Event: Nepal Earthquake
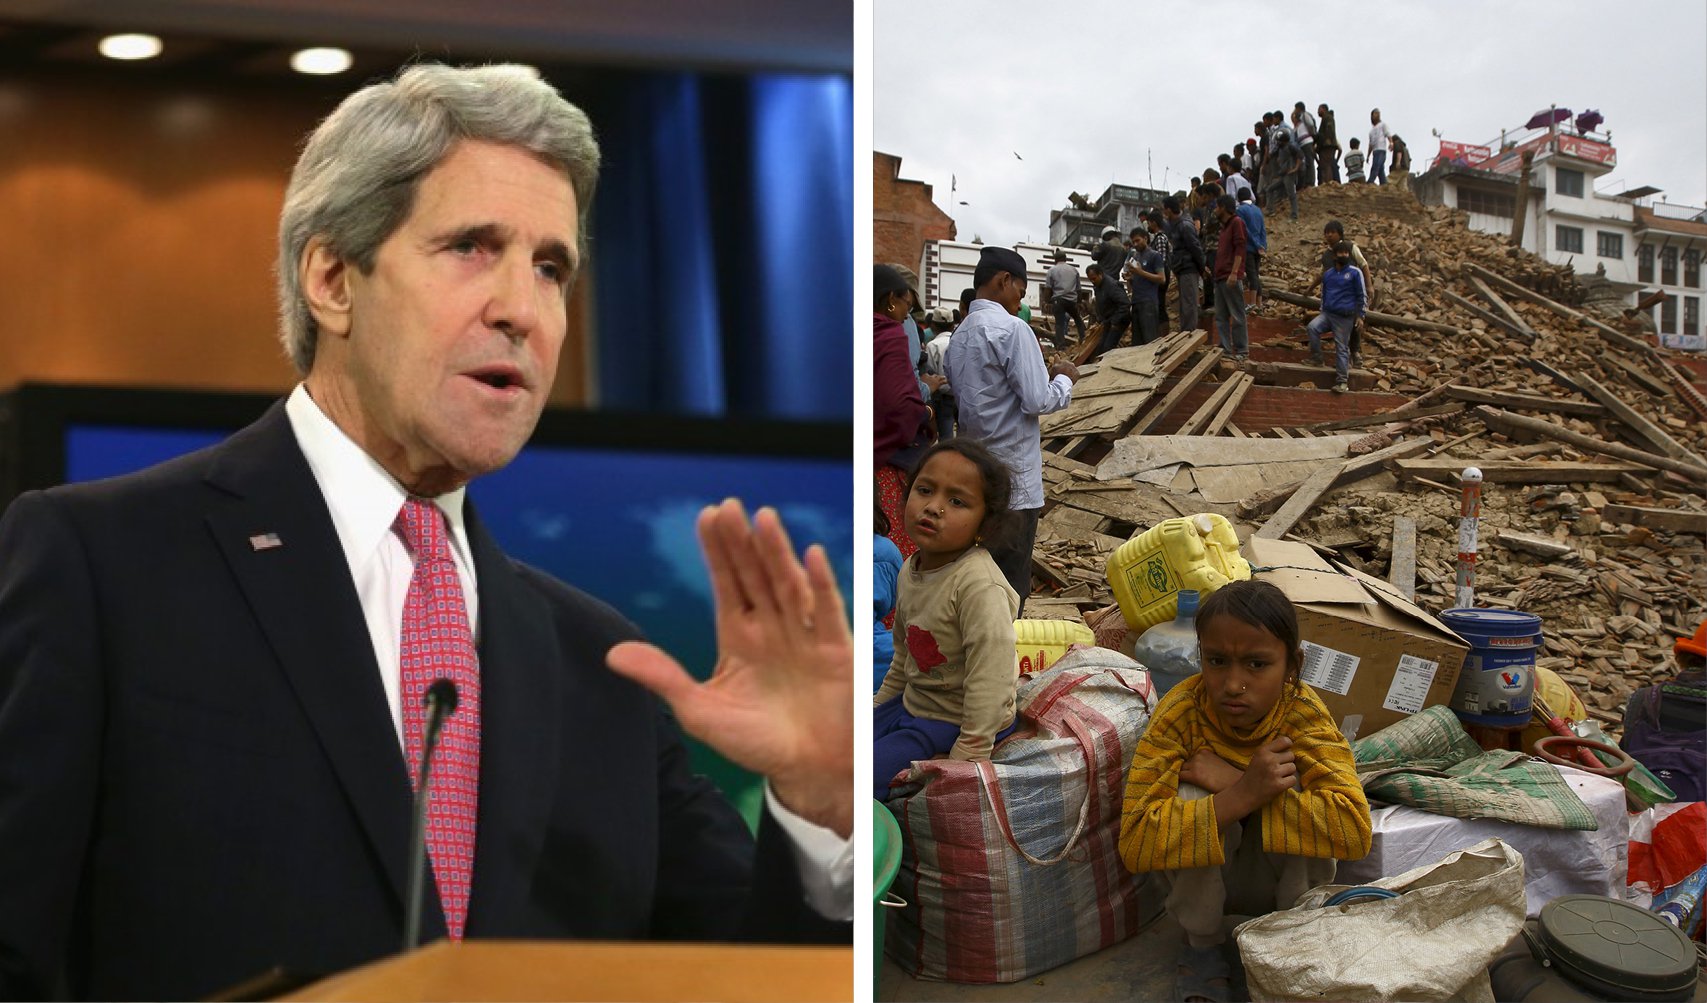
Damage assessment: damage